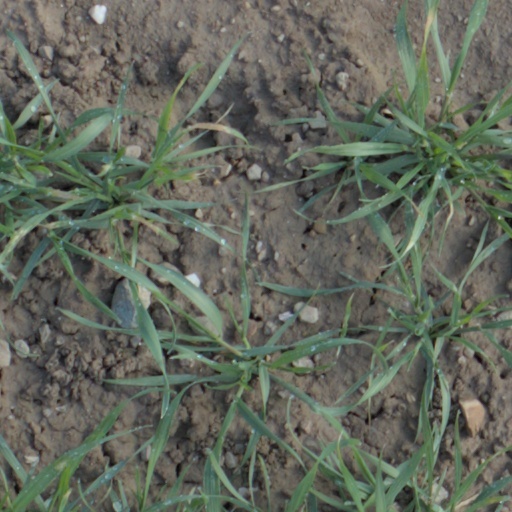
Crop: wheat